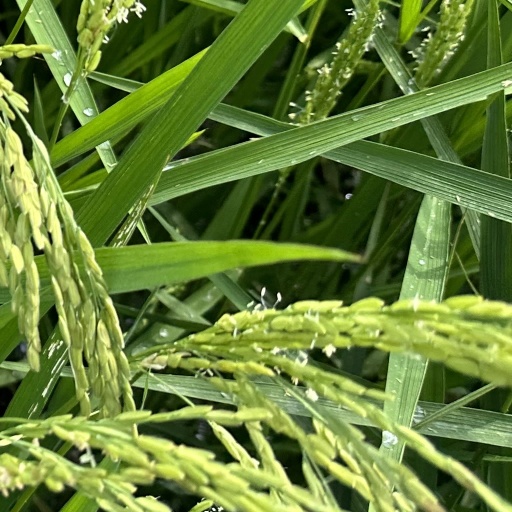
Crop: rice